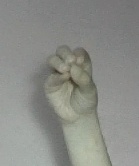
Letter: ha